Carmen Martínez (athlete)

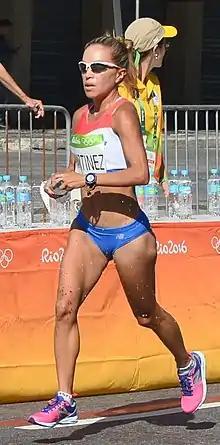
Martínez at the 2016 Olympics

Carmen Patricia Martínez (born 26 December 1982) is a Paraguayan long-distance runner who specialises in the marathon. She finished 115th in the 2016 Olympic marathon in a time of 2 hours 56 minutes and 43 seconds. She served as the flag bearer for Paraguay during the closing ceremony.